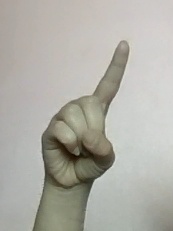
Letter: bb